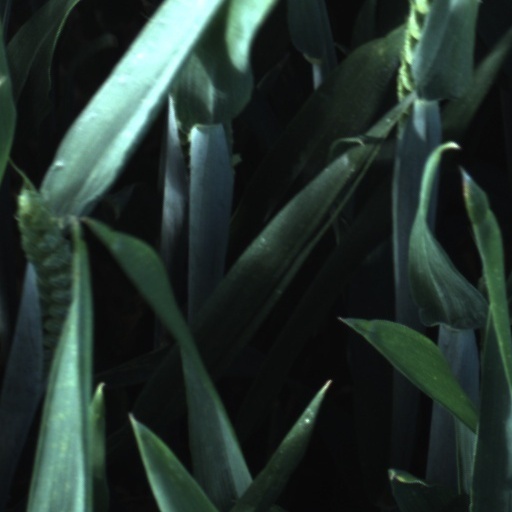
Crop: wheat